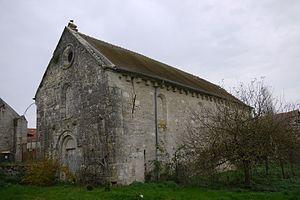
La chapelle de la ferme des dames à Chéry-Chartreuve
La chapelle de la Ferme des Dames était la chapelle d'une communauté de religieuses située à Chéry-Chartreuve, en France.